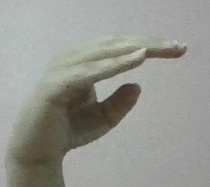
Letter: jeem